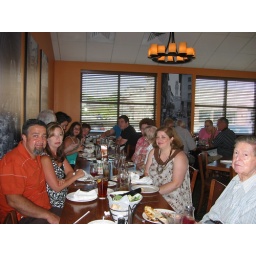
Sean was at the other end.My dress was really comfy-had a tighter brown 'slip' and then the pleated print over top.